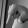
ASL letter: Q